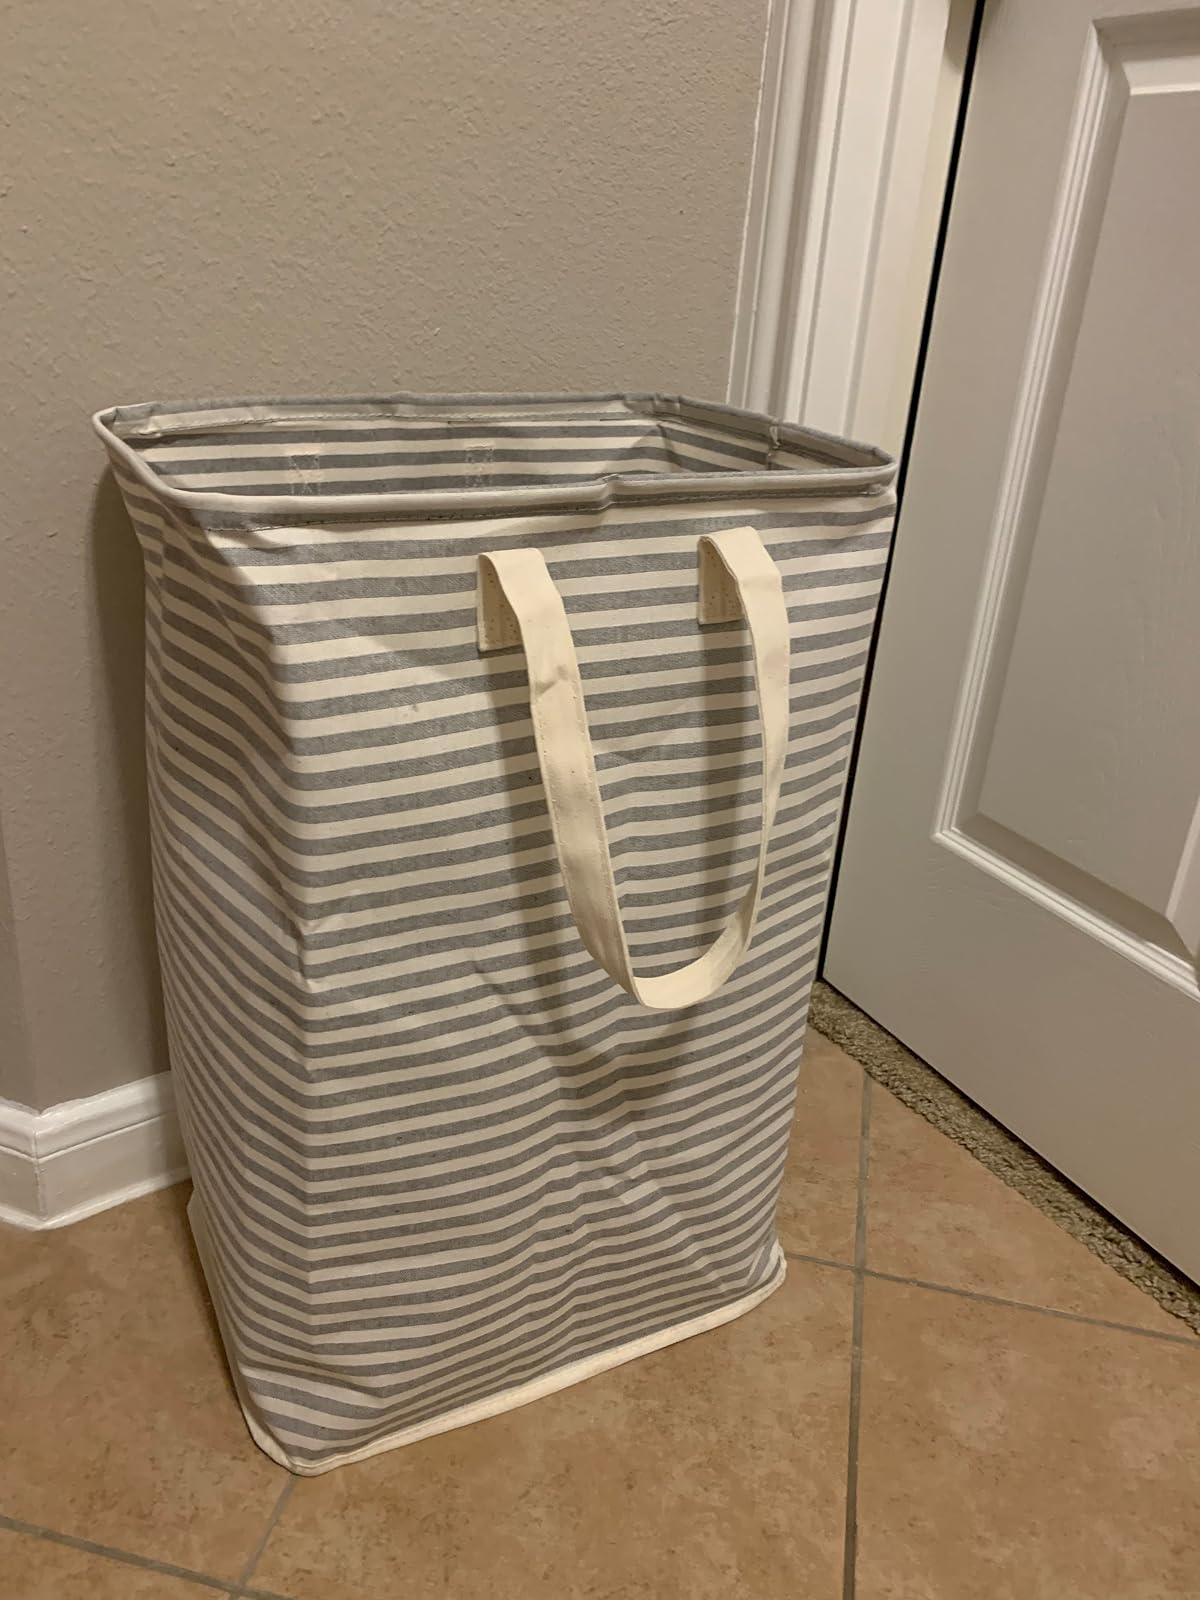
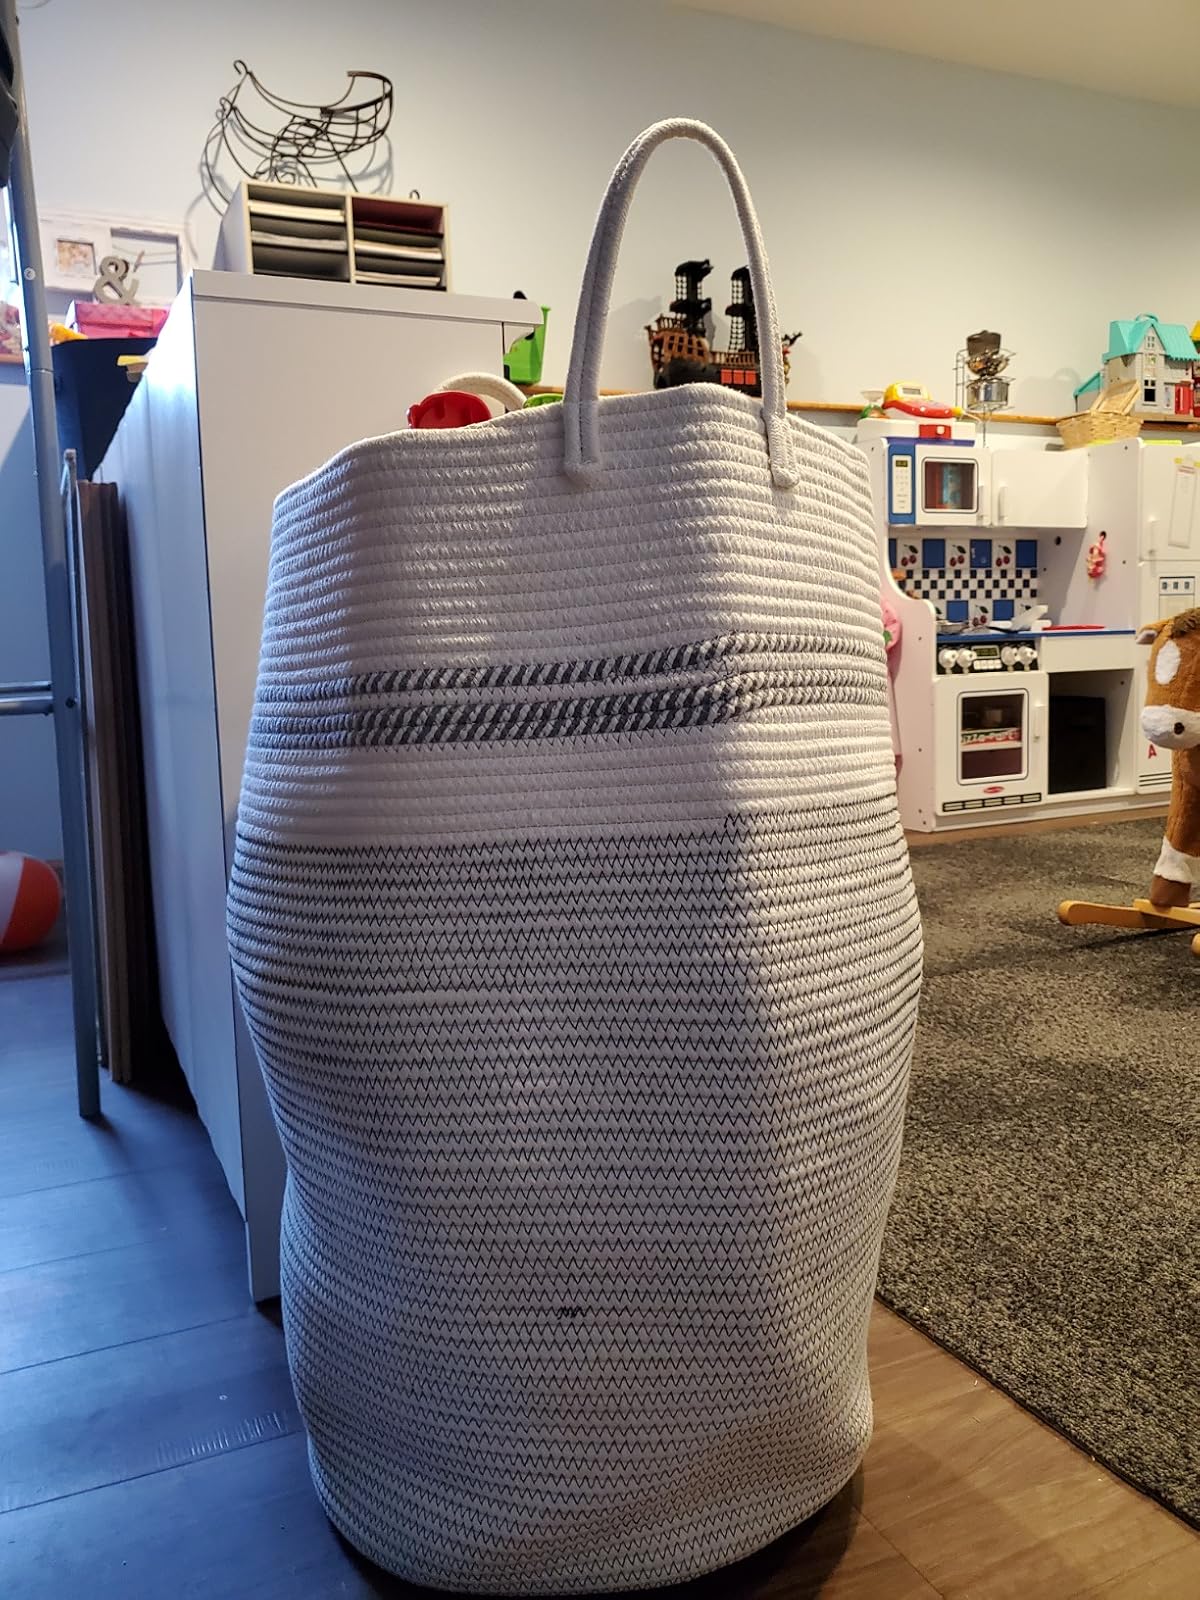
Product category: items_hamper
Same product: no